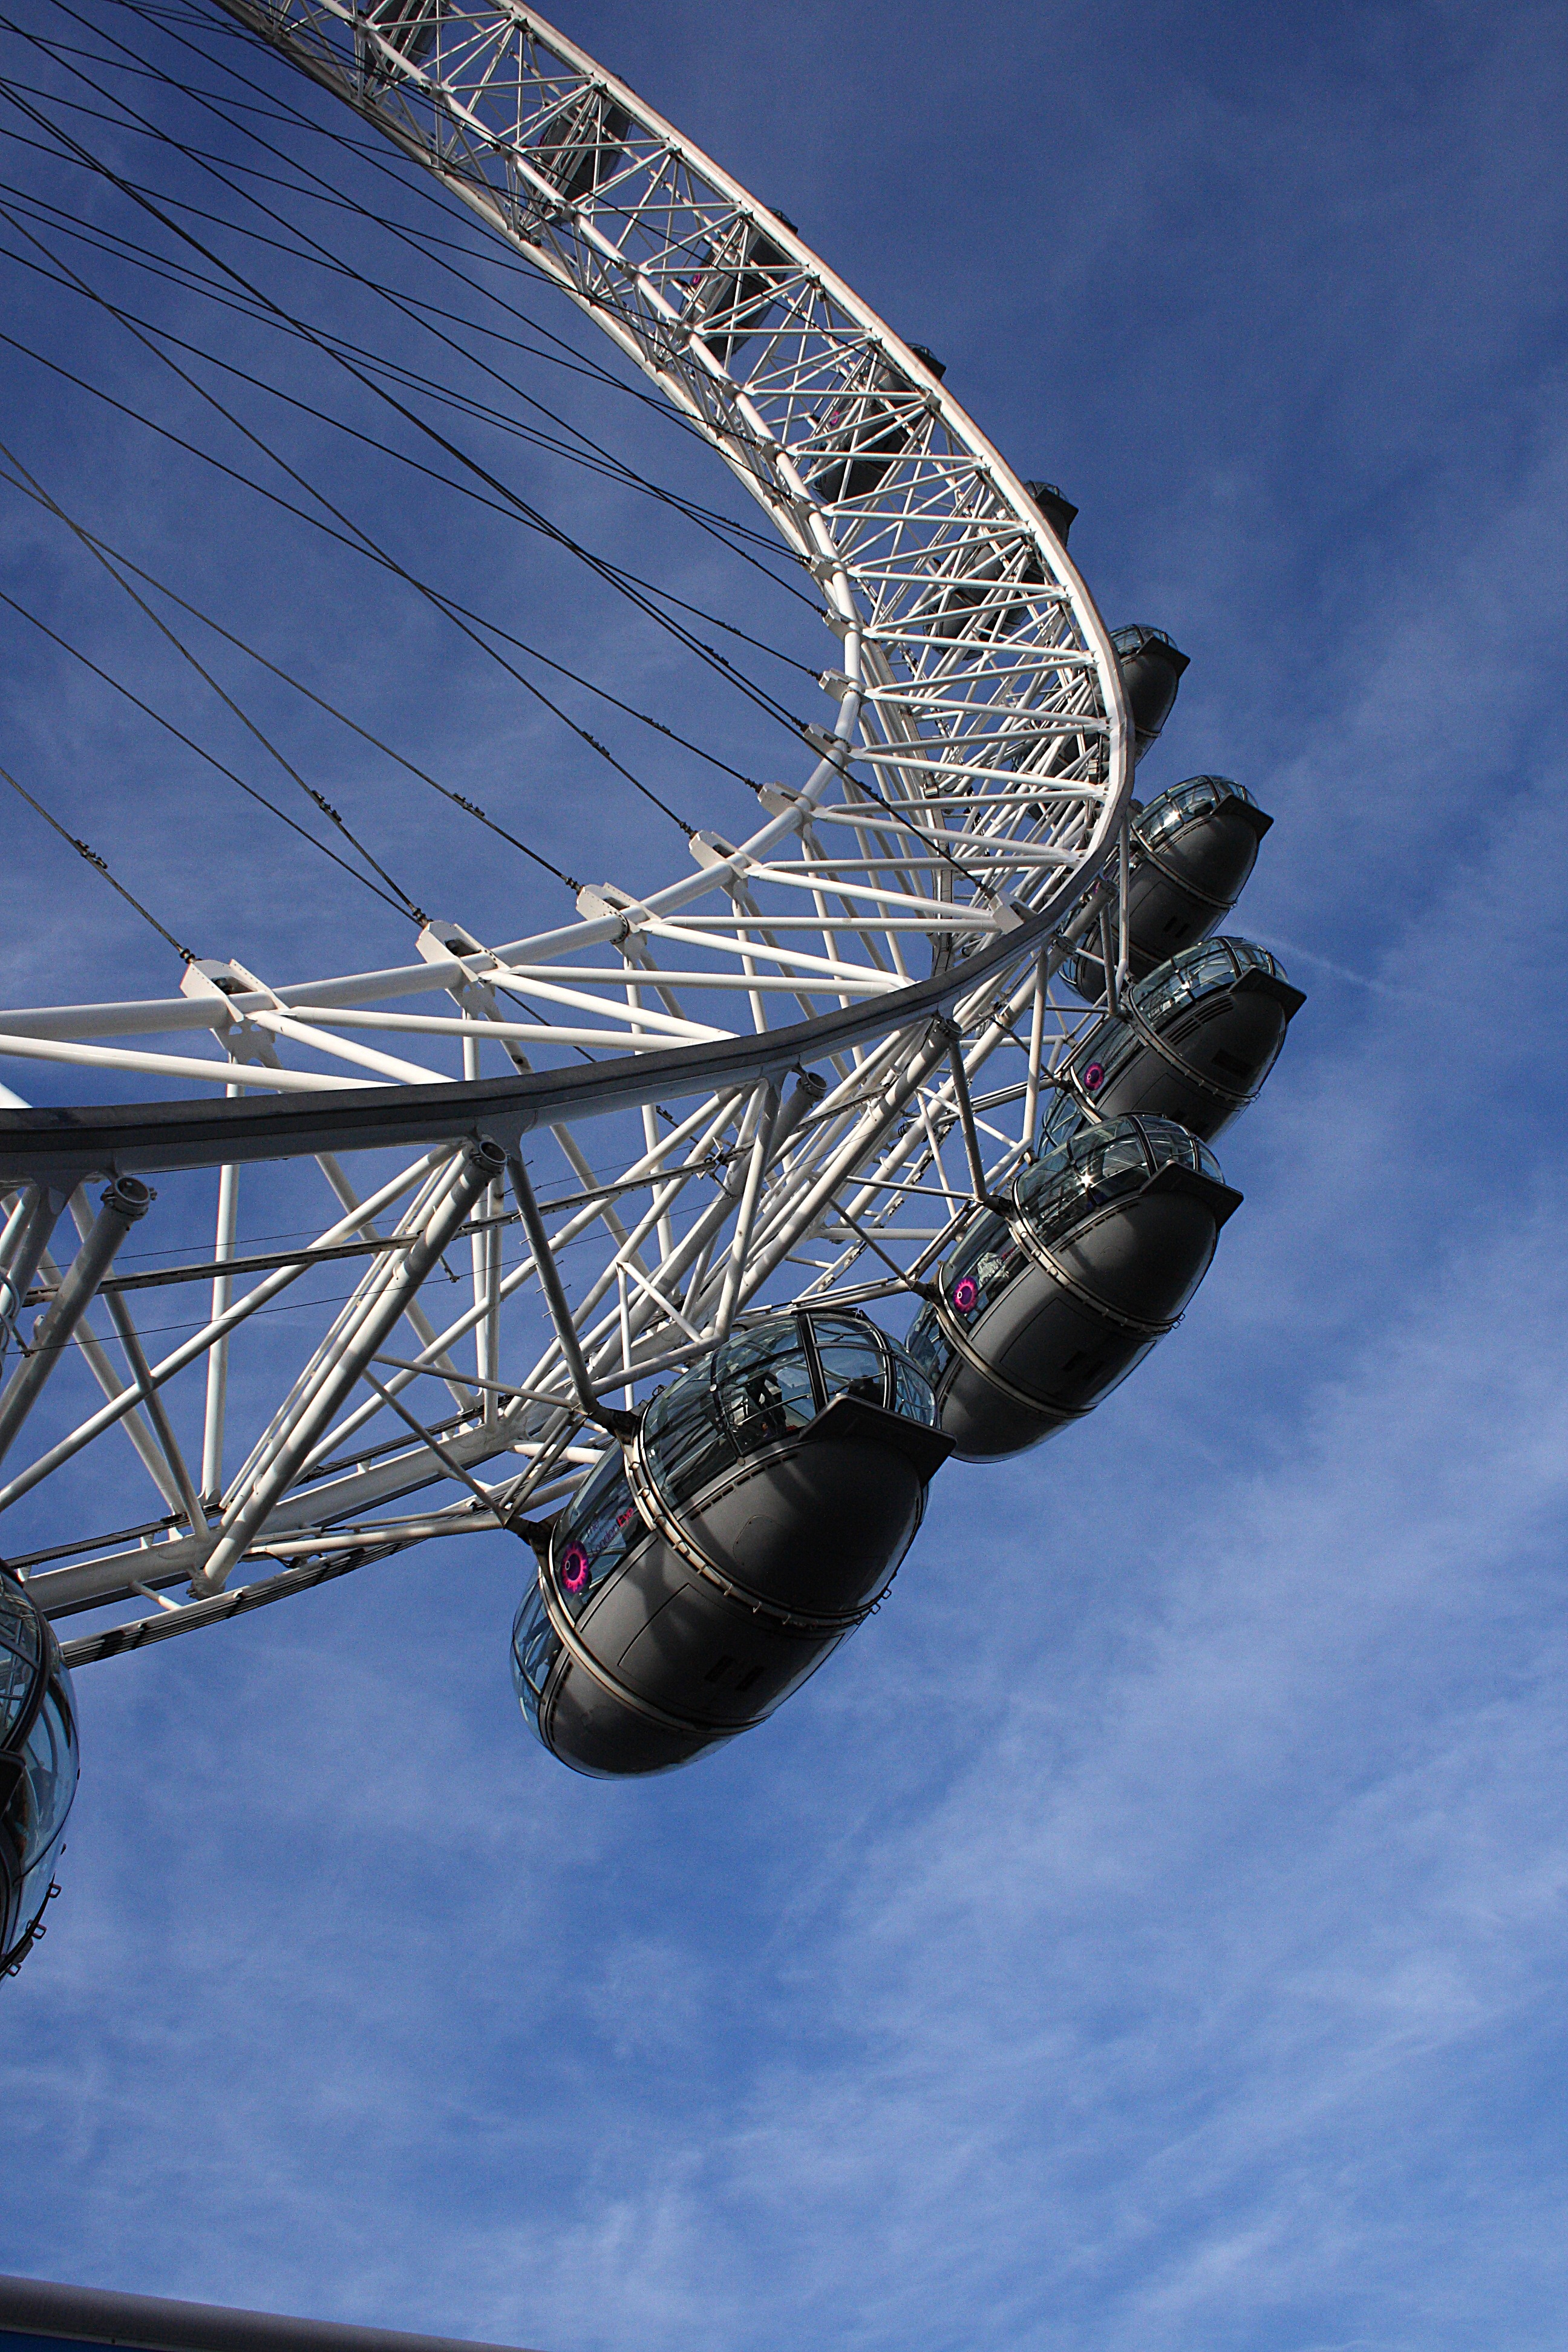
wing, sky, recreation, reflection, vehicle, ferris wheel, amusement park, park, london eye, blue, england, capital, tourist attraction, united kingdom, the london eye, amusement ride, outdoor recreation, atmosphere of earth